Clare College, Cambridge

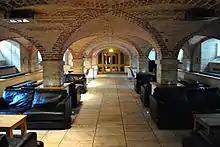
Clare College Bar

Clare has a bridge over the River Cam and is the oldest of Cambridge's current bridges. It was built of stone in 1640 by Thomas Grumbold and restored in 1969, and is a Grade I listed building.